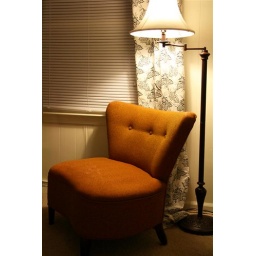
With the recent move of our floor lamp, the quaint little reading nook in our computer room became a little more quaint.